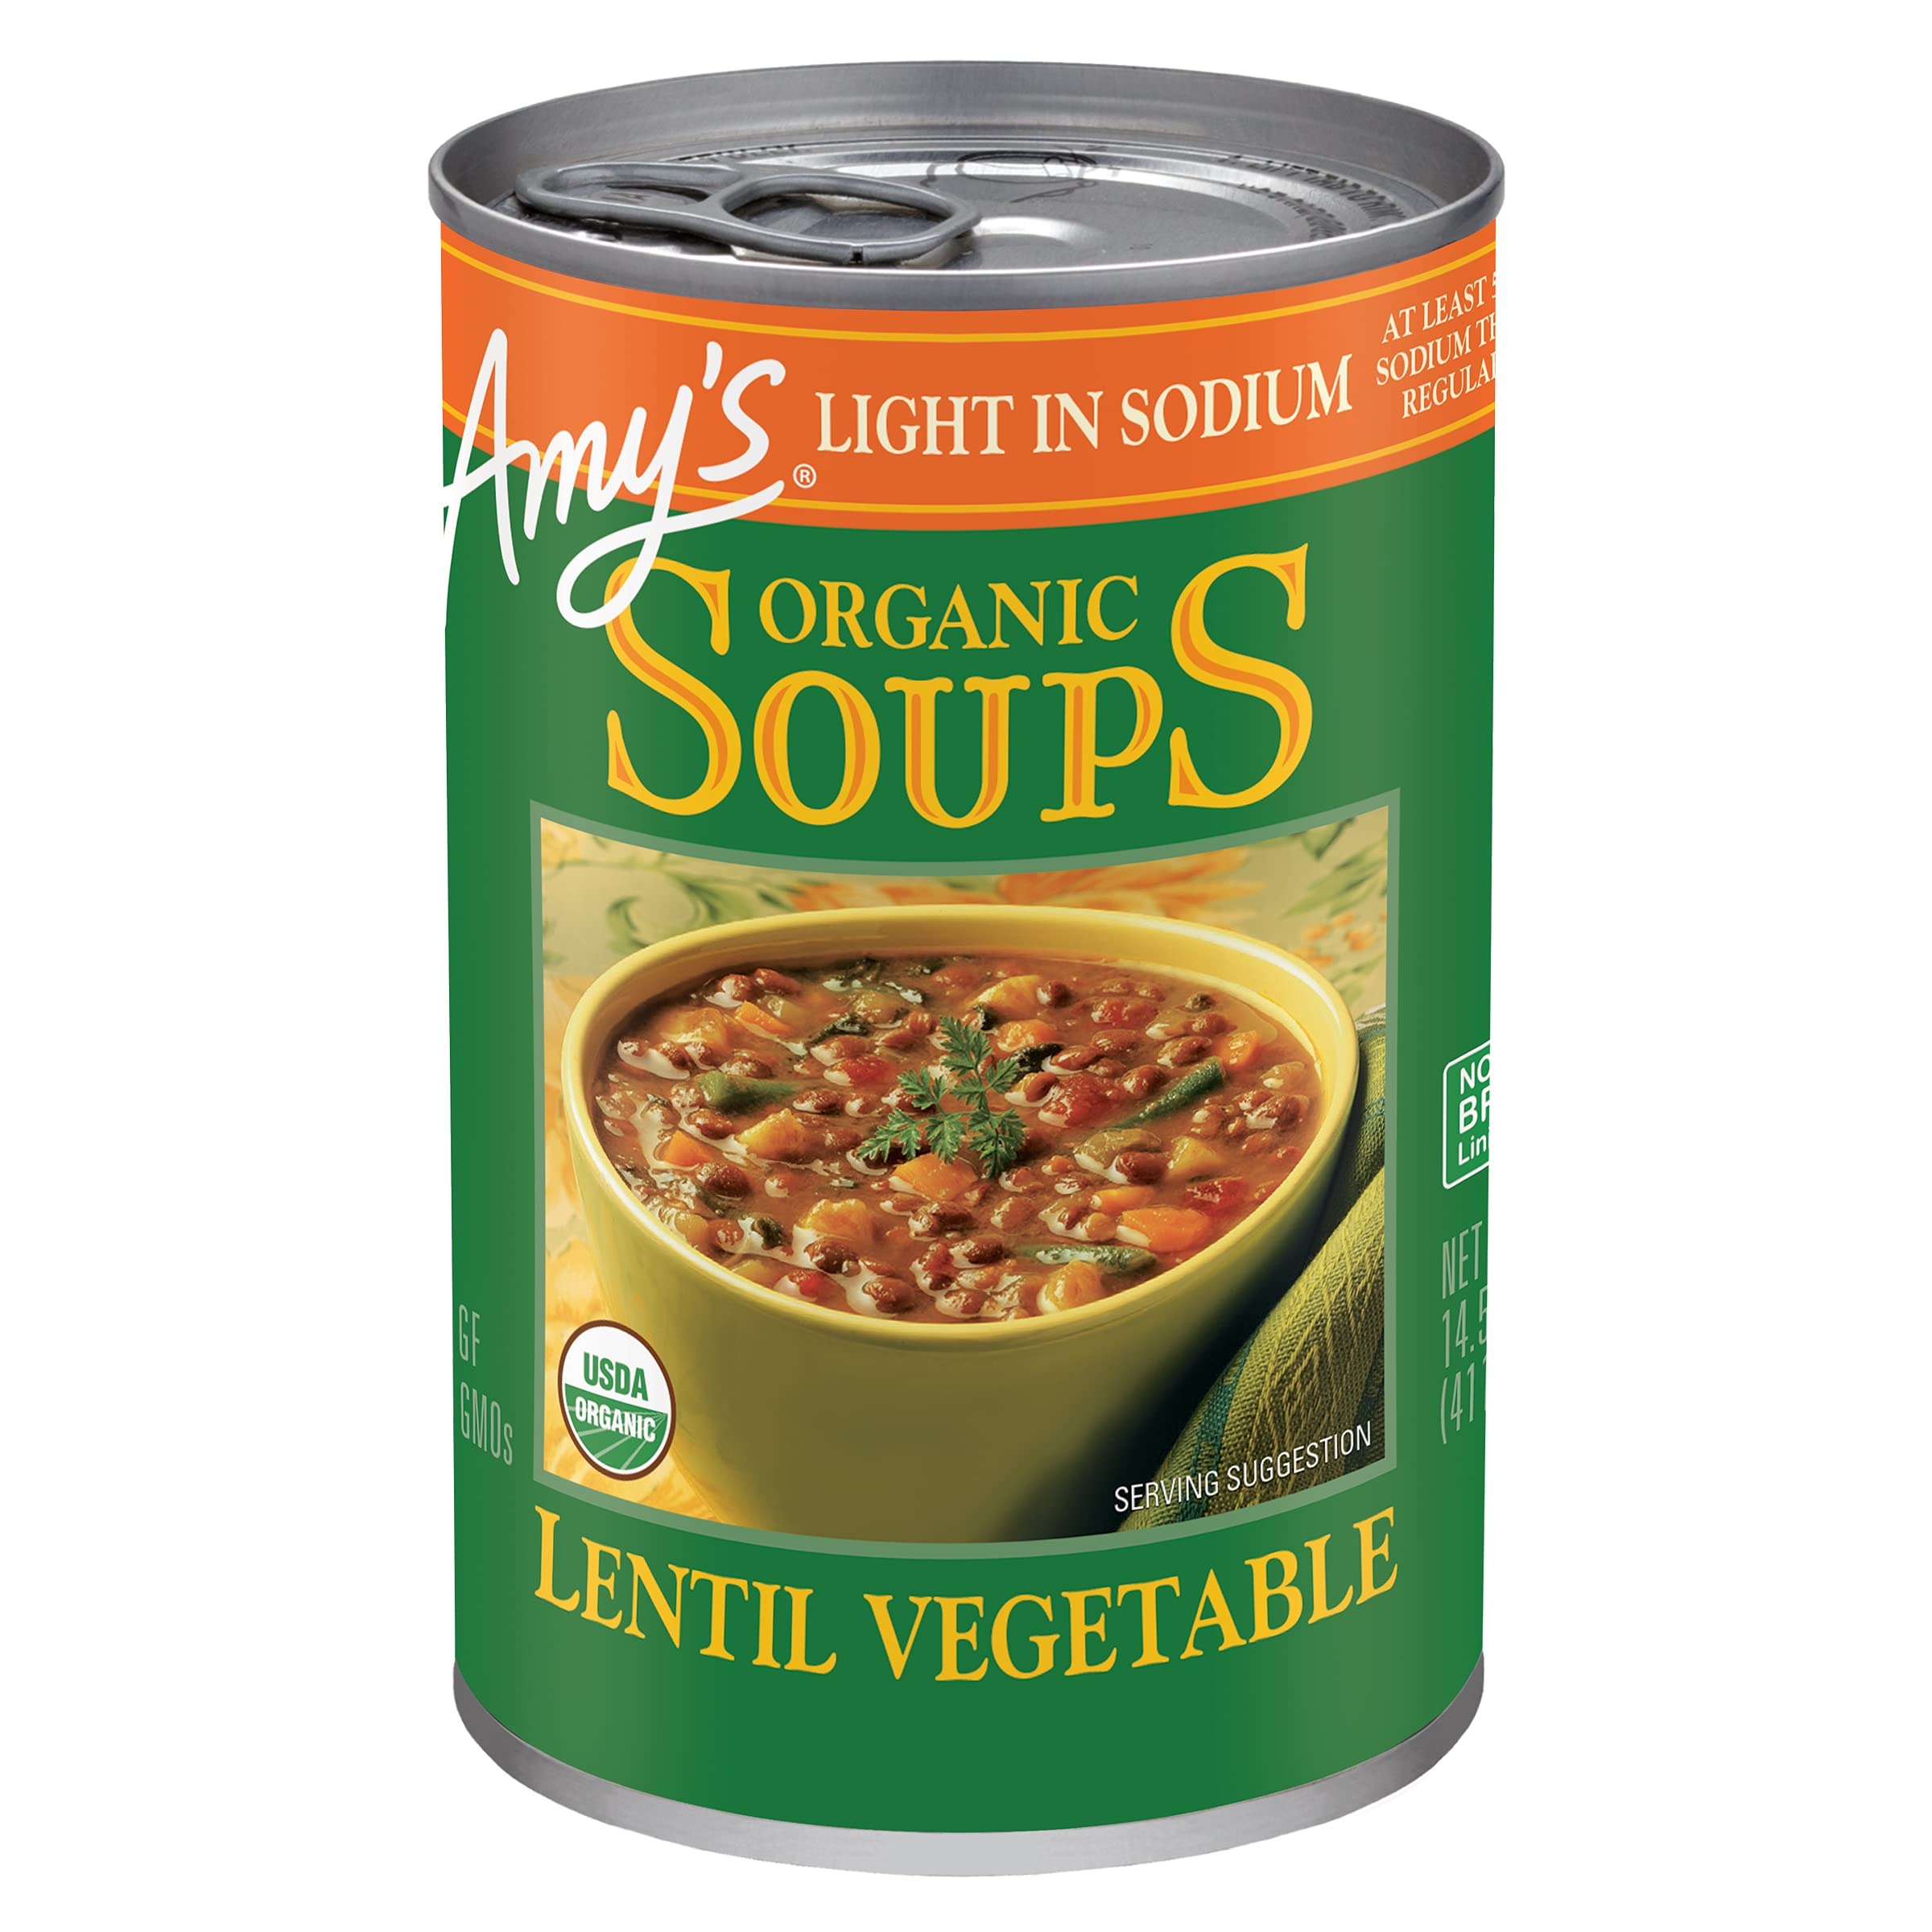
Item Name: Amy's Organic Light Sodium Lentil Soup 14.5 Fl Oz
Product Description: Gluten-Free, Non-GMO
Value: 14.5
Unit: Ounce

Price: 4.49